Henry Peirse (younger)

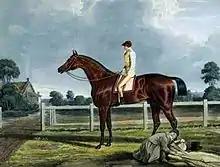
Reveller

Peirse operated a racing stud at Bedale Hall and had some success on the racecourse. He won the St Leger Stakes twice with Ebor in 1817 and Reveller in 1818.